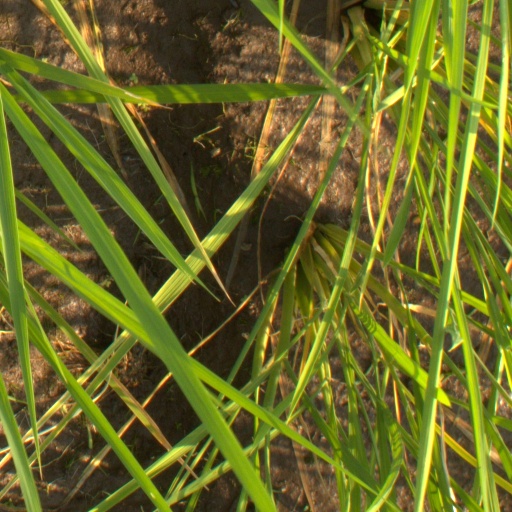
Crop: rice